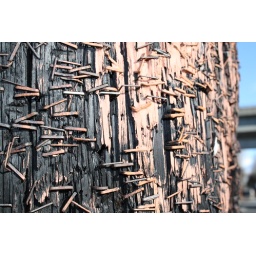
Staples in a telephone pole